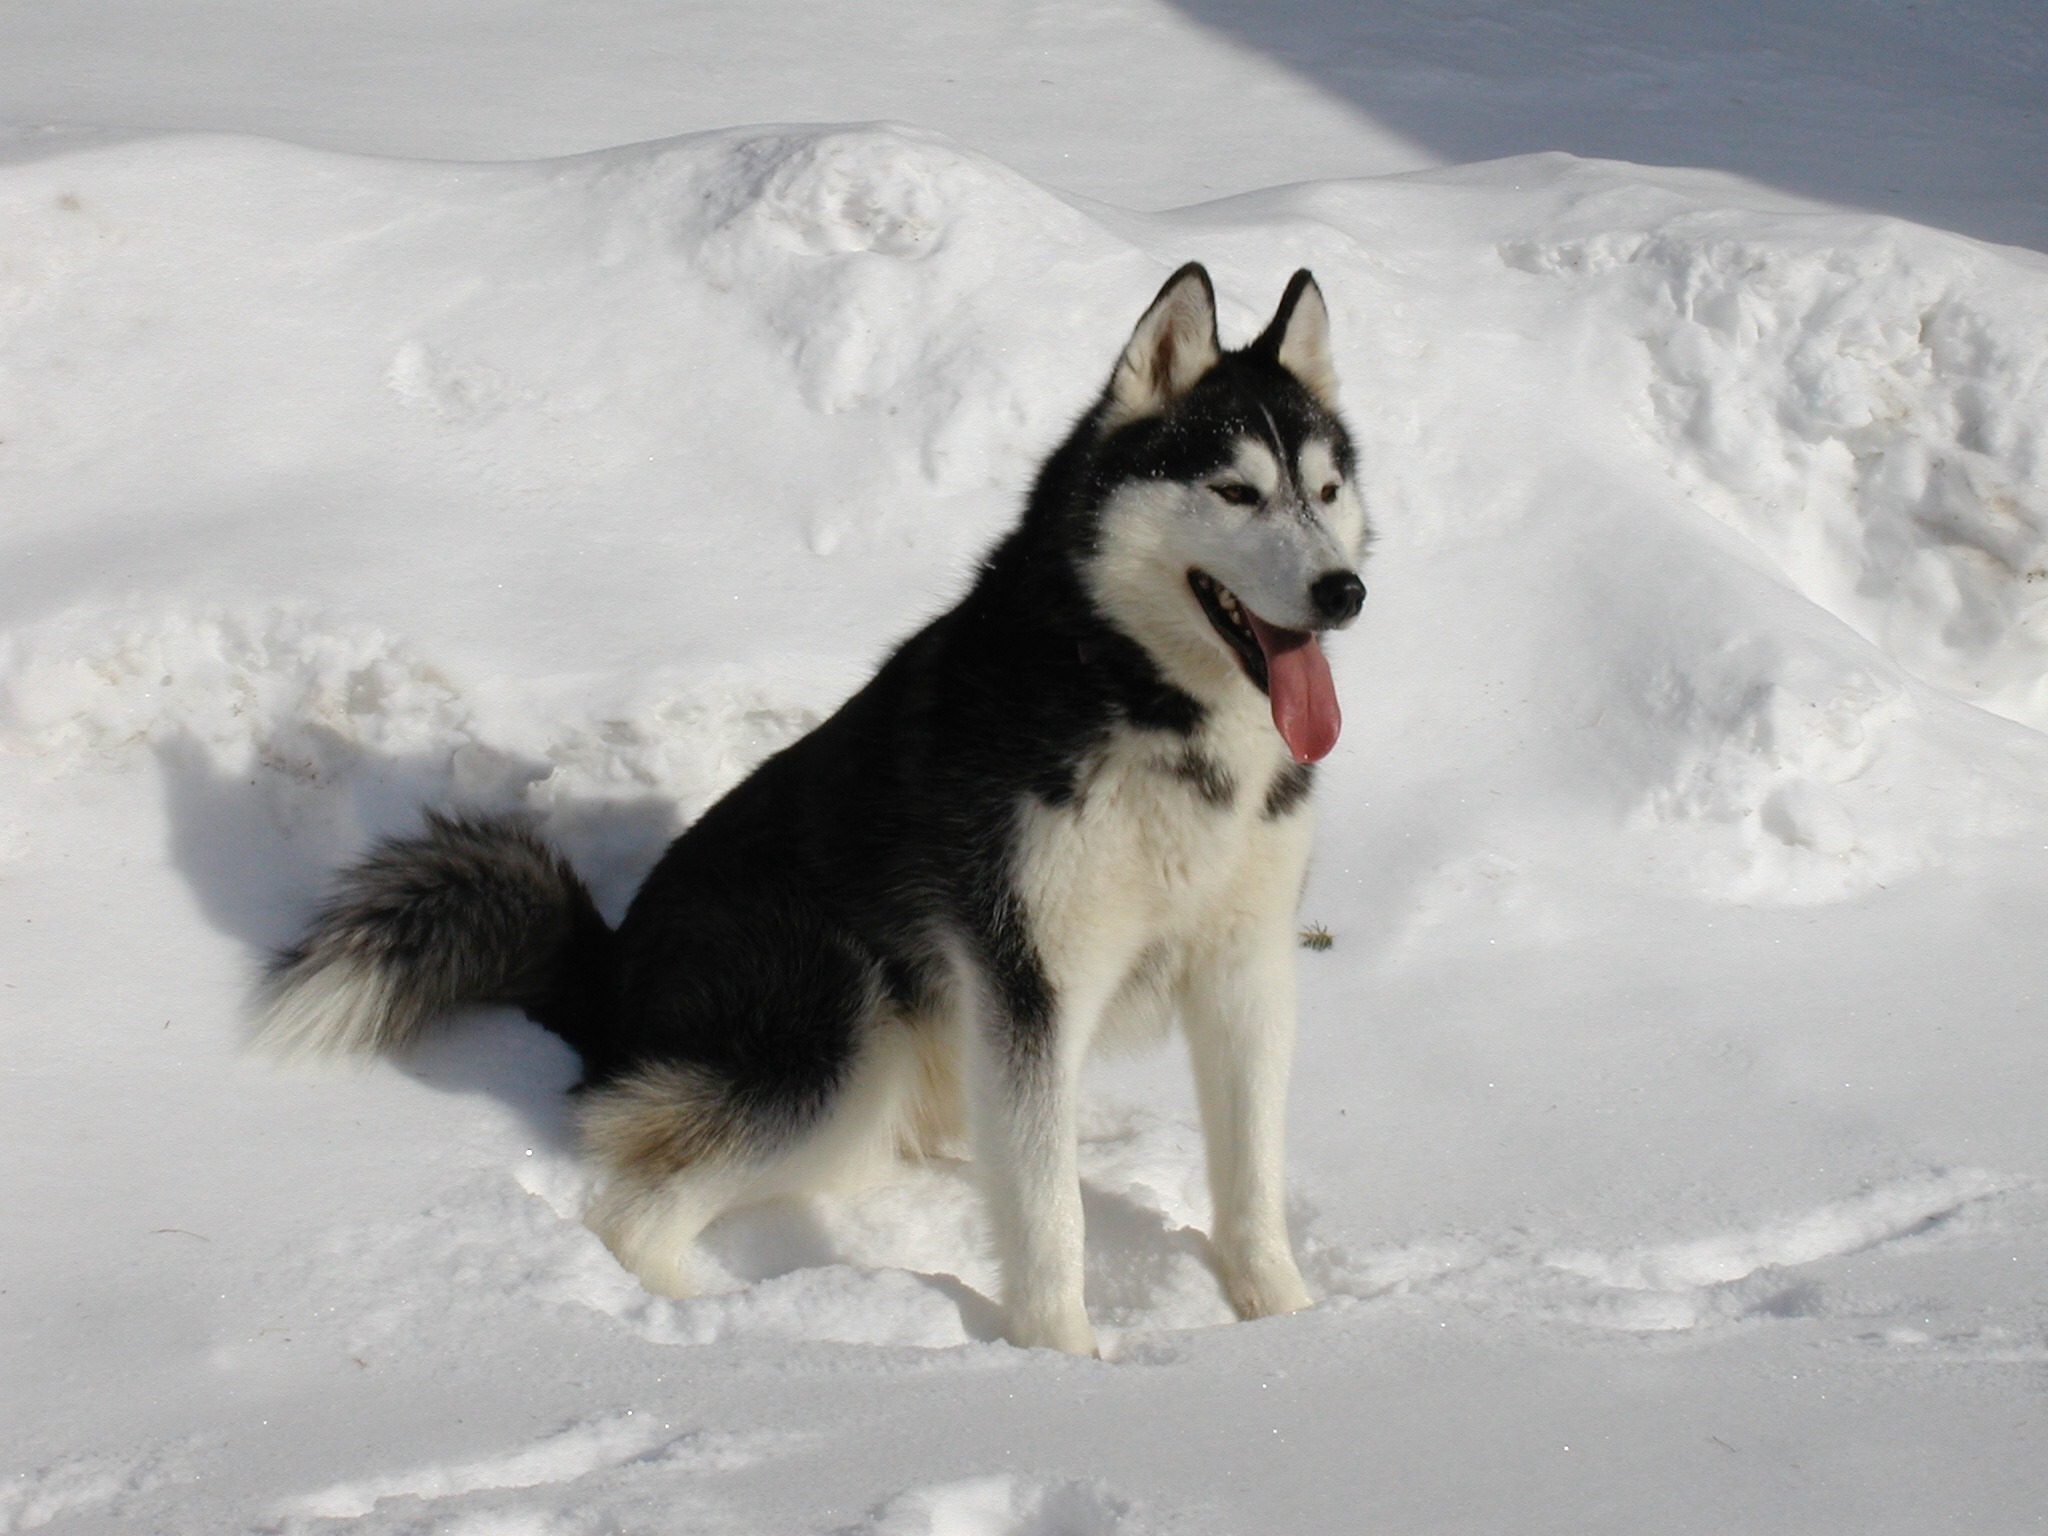
snow, winter, dog, animal, pet, fur, young, mammal, outdoors, husky, vertebrate, domestic, adorable, siberian, sled dog, siberian husky, alaskan malamute, dog like mammal, dog breed group, greenland dog, east siberian laika